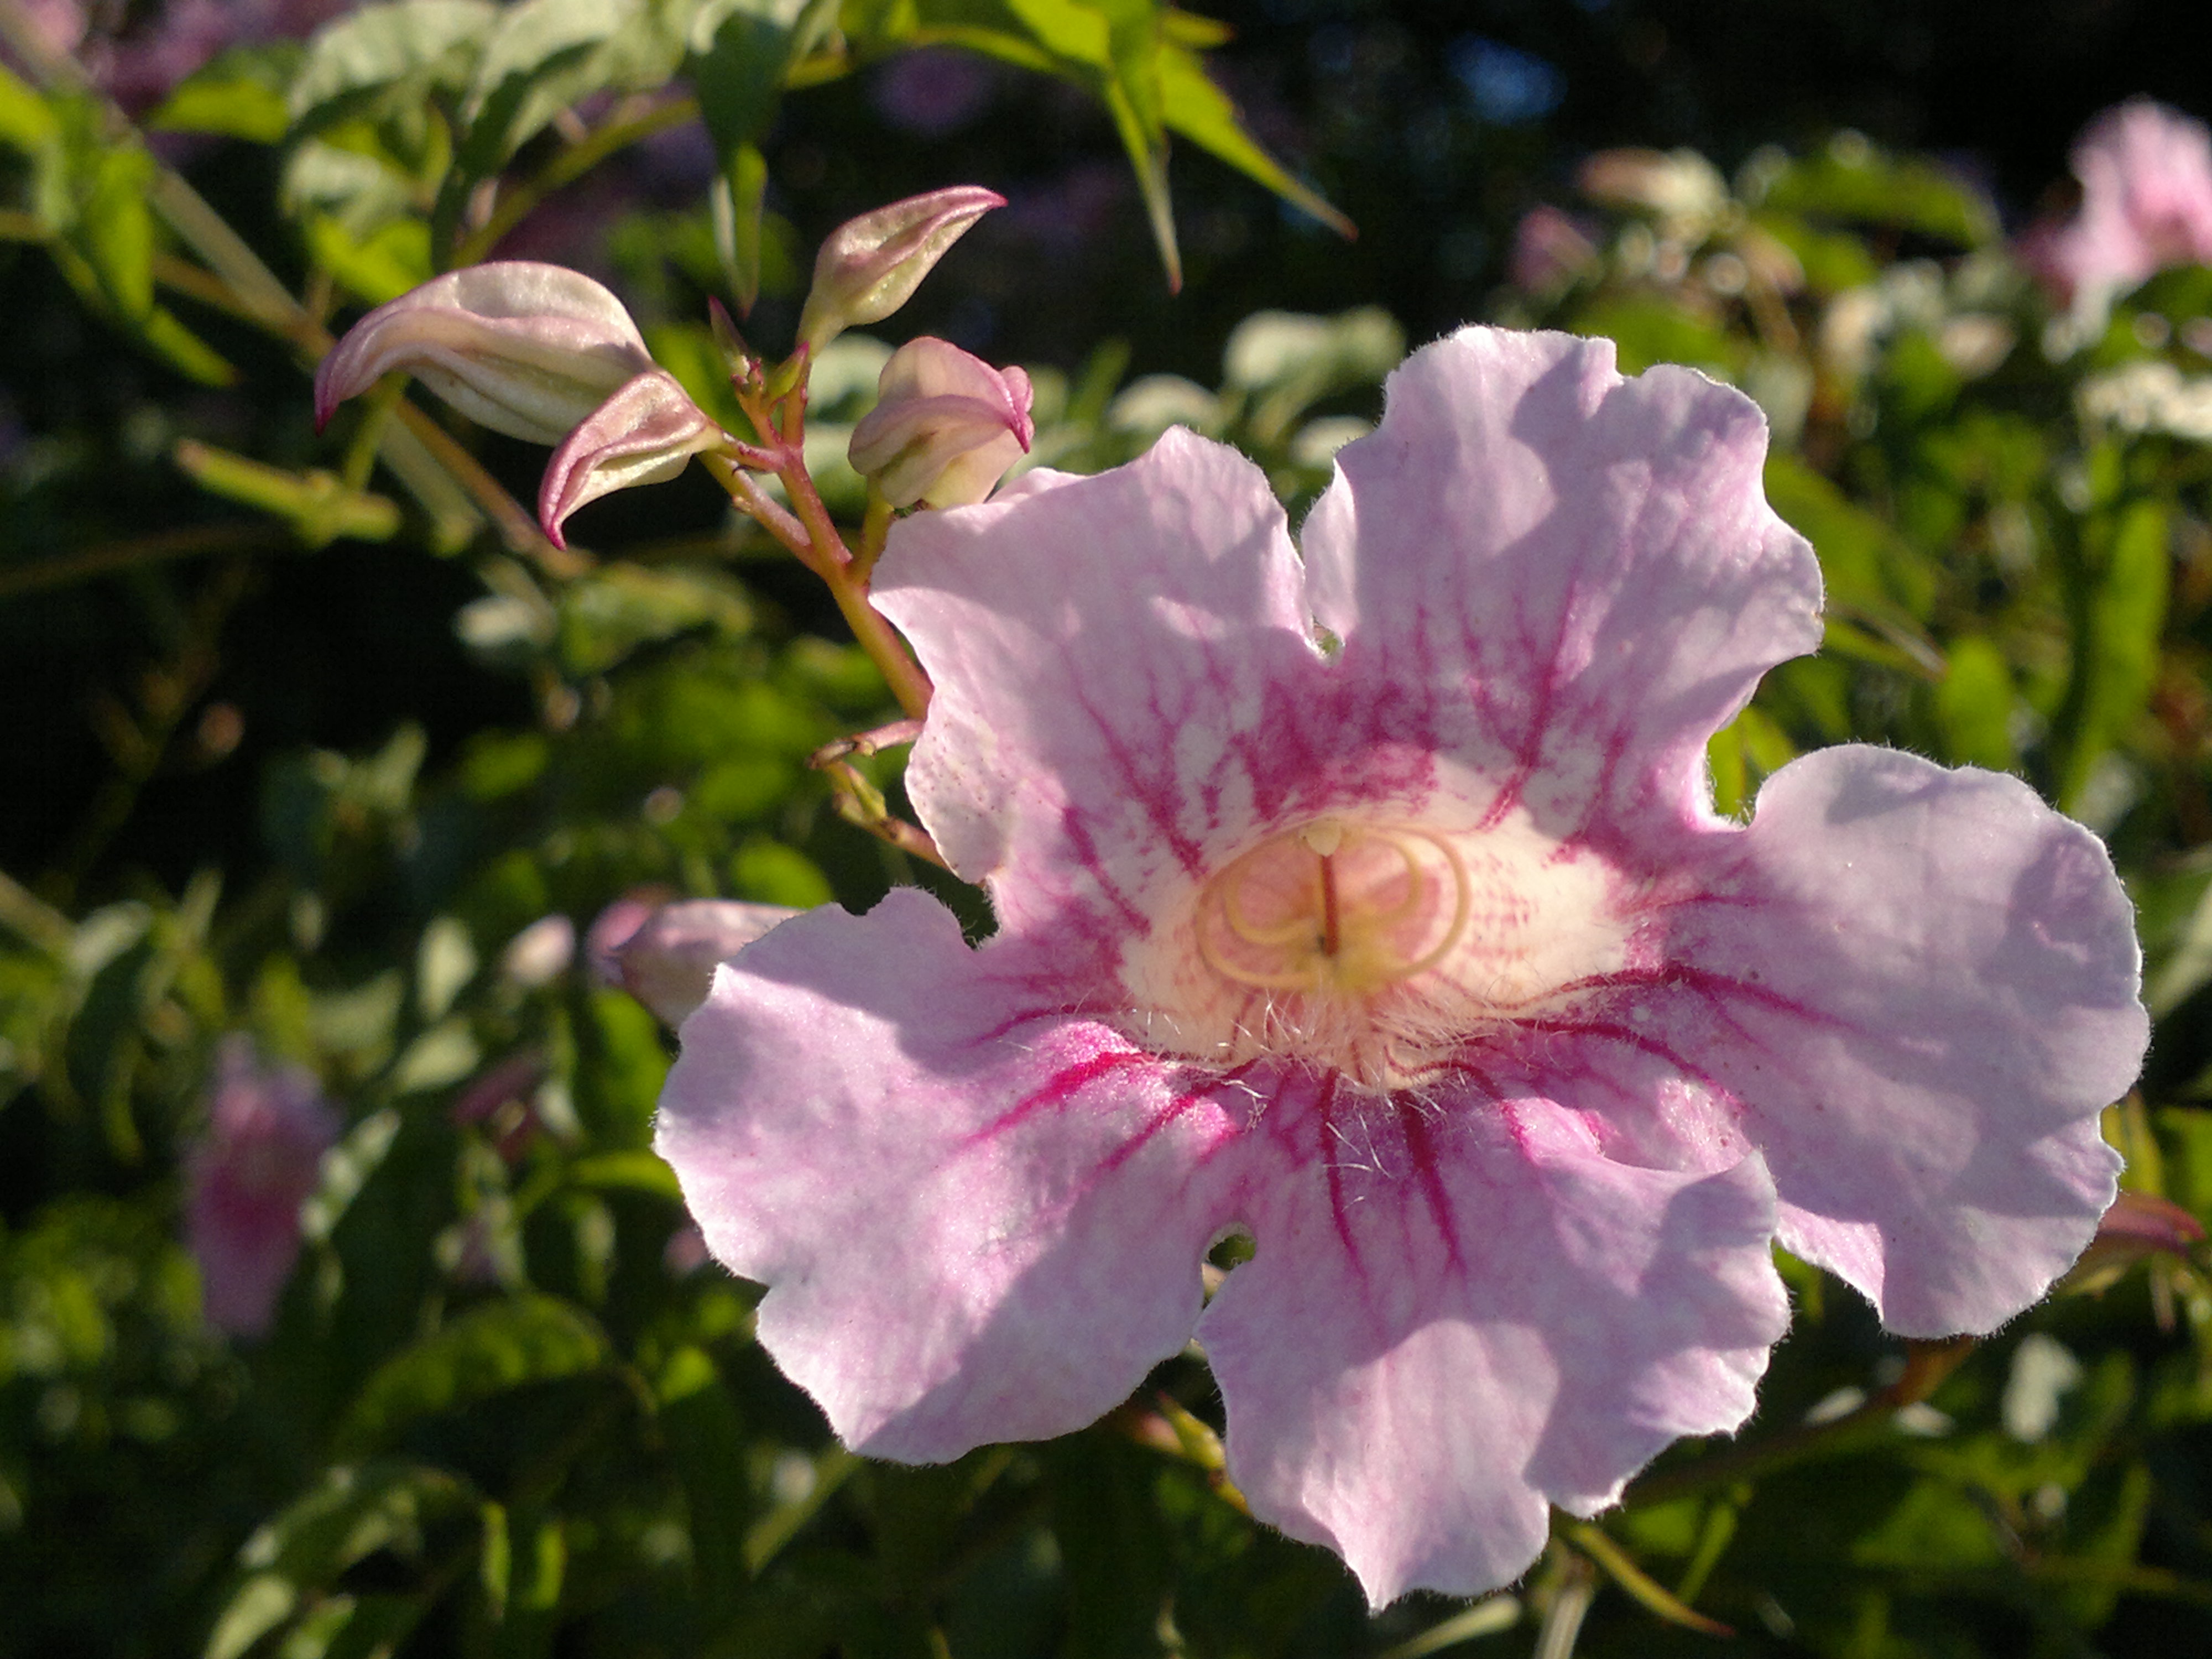
blossom, plant, flower, petal, rose, botany, flora, wildflower, shrub, macro photography, flowering plant, rose family, land plant